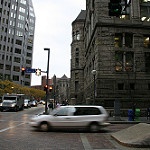
Label: buildings